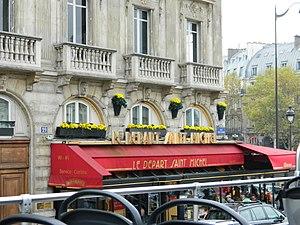
Le quai Saint-Michel est une voie située le long de la Seine, à Paris, dans le 5ᵉ arrondissement.